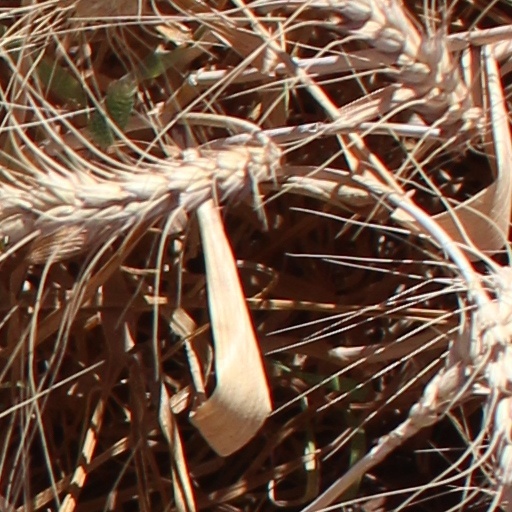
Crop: wheat